Islamic Republic of Iran Weightlifting Federation

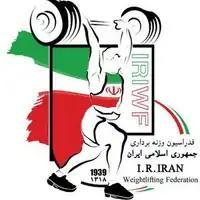

Iran Weightlifting Federation (IRIWF) is the governing body for weightlifting in Iran.